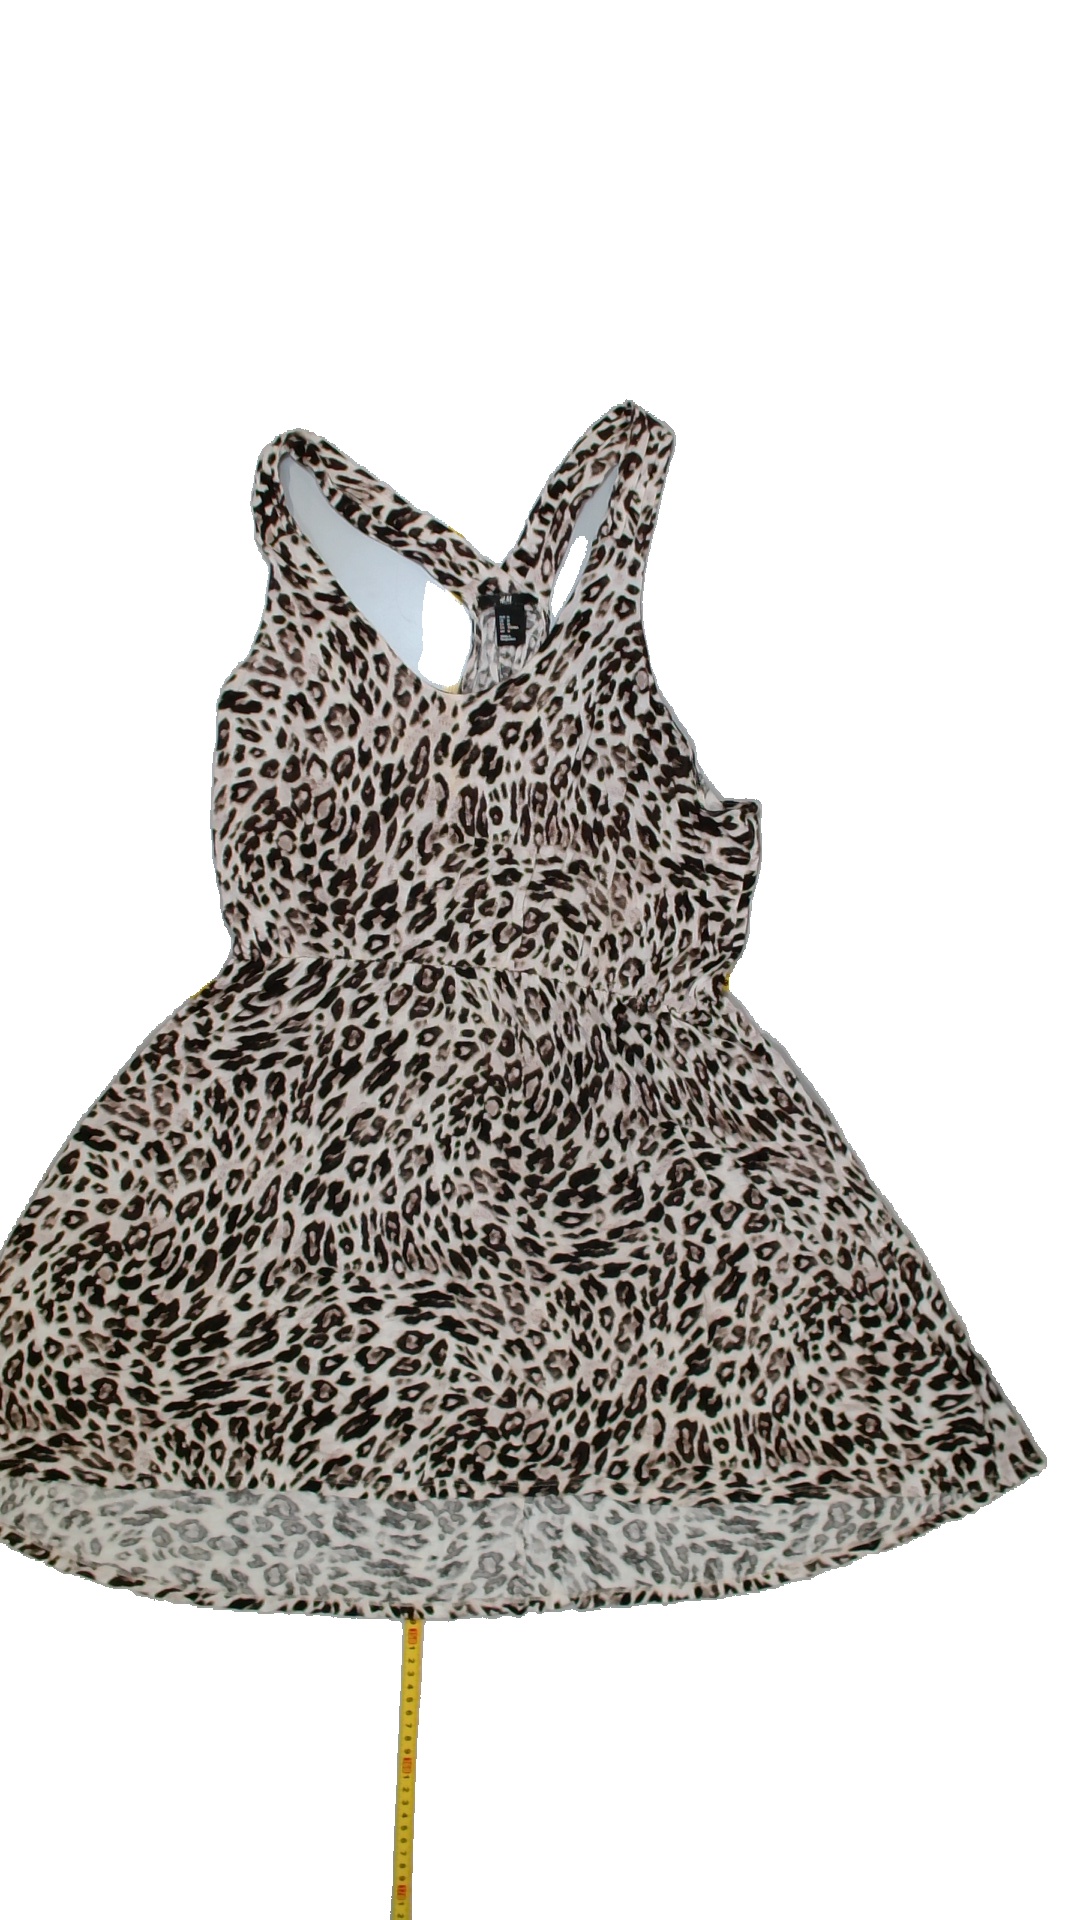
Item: Dress (Ladies)
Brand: H&m
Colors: Multicolor
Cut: C-collar, Loose
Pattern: Animal print
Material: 74% viscose 26%polyester
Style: No trend
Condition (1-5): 3
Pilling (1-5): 3
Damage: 0
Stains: Yes
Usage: Export
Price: <50